Gates-Dell Complex

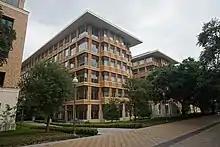
Front of the GDC seen from Speedway

The Gates-Dell Complex (Bill and Melinda Gates Computer Science Complex and Dell Hall, abbreviated to GDC) is a building that houses the Computer Science department at the University of Texas at Austin. It was designed by Pelli Clarke Pelli, and completed in 2013 at a cost of $120 million. The building is named after Bill and Melinda Gates, and Susan and Michael Dell, who donated $30 million and $10 million, respectively, to the construction of the building.